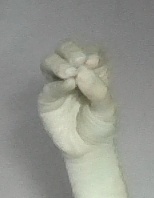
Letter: ha